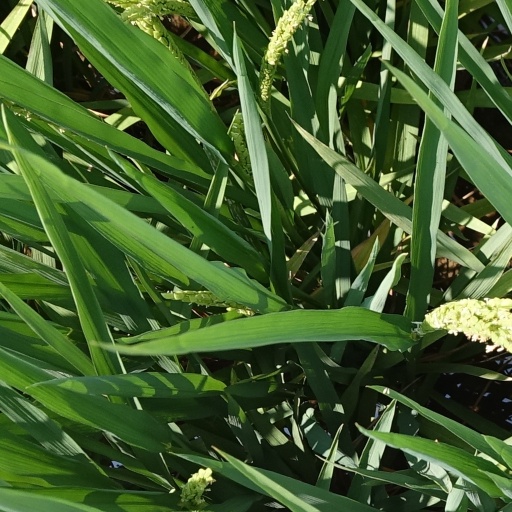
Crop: rice